Middle Assyrian Empire

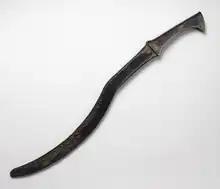
Ceremonial sickle sword which once belonged to the Middle Assyrian king Adad-nirari I

Tiglath-Pileser's inscriptions are the first Assyrian inscriptions to describe punitive measures against rebelling cities and regions in any detail. A more important innovation was increasing the size of the Assyrian cavalry and introducing war chariots on a grander scale than previous kings. Chariots were also increasingly used by Assyria's enemies. In the final years of his reign, he twice engaged the Babylonian king Marduk-nadin-ahhe in battles with a great number of chariots. Though he did not conquer Babylonia, several cities, including Babylon itself, were successfully attacked and looted. He was probably unable to conquer Babylonia since a significant amount of attention needed to be diverted to the Aramean tribes in the west. Though he was one of the most powerful kings of the Middle Assyrian period, succeeding in imposing tribute from as far away as Phoenicia, his achievements were not long-lasting and several territories, especially in the west, were likely lost again before his death.